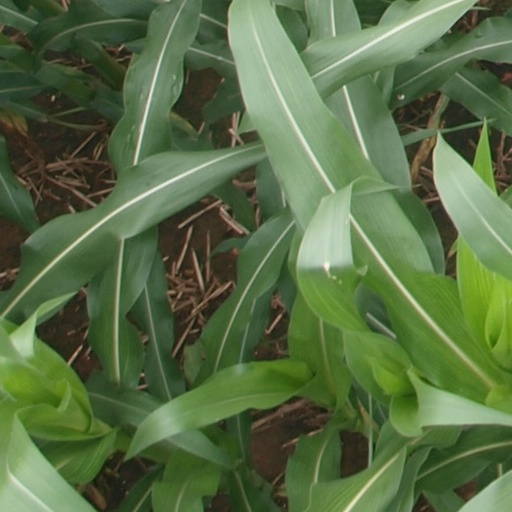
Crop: maize; corn